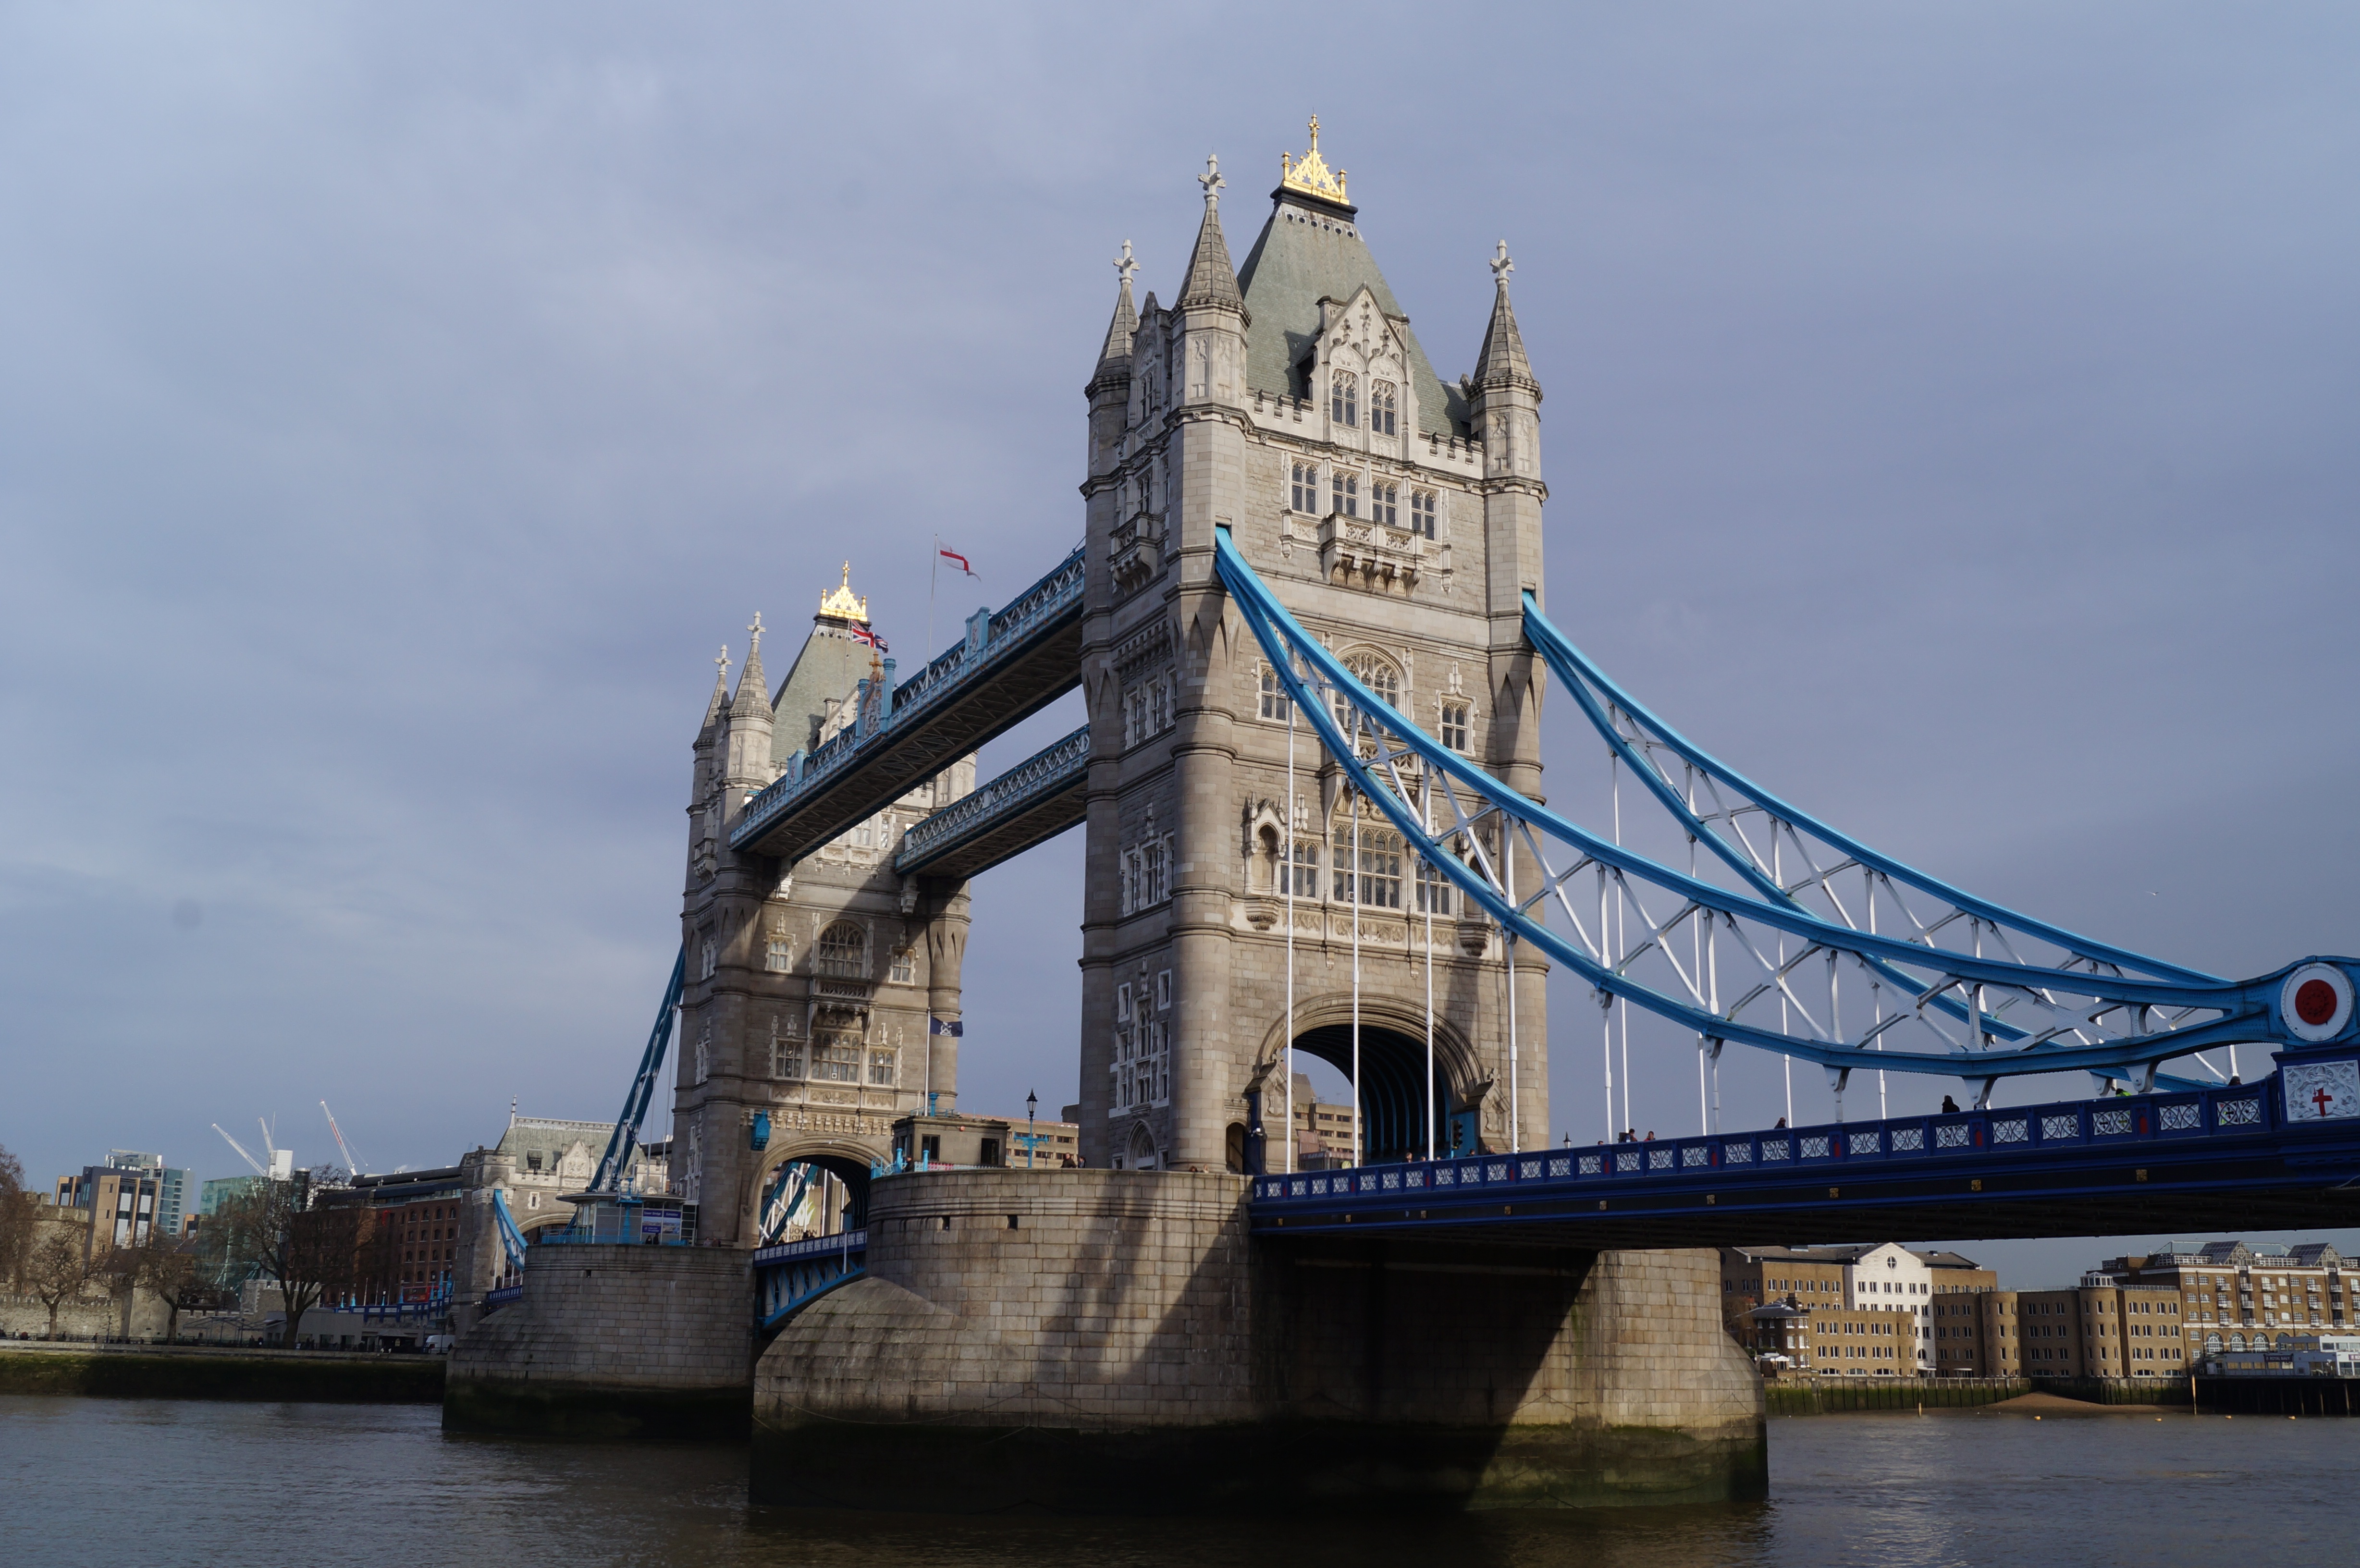
landscape, sea, water, bridge, river, vehicle, landmark, harbor, tourism, tower bridge, waterway, england, ferry, london, tours, the waterfront, the river thames, nonbuilding structure